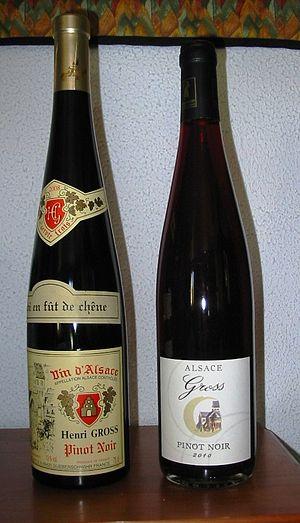
Bouteille de pinot noir de cher Gross à Gueberschwihr
Gueberschwihr [gebɛʁʃviʁ] est une commune française située dans le département du Haut-Rhin, en région Grand Est.